John Smyth (sculptor)

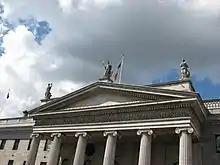
Smyth's studies of Hibernia, Mercury and Fidelity on the pediment of Dublin's GPO

The son of sculptor Edward Smyth (1749–1812), John Smyth was trained at the Dublin Society's school, and worked with his father at Montgomery Street (now Foley Street) in Dublin.